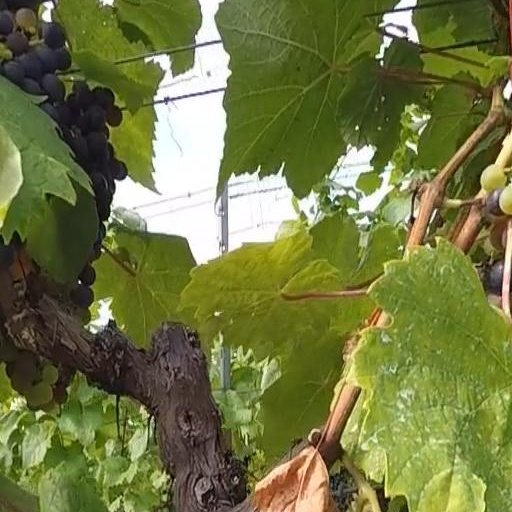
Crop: grape